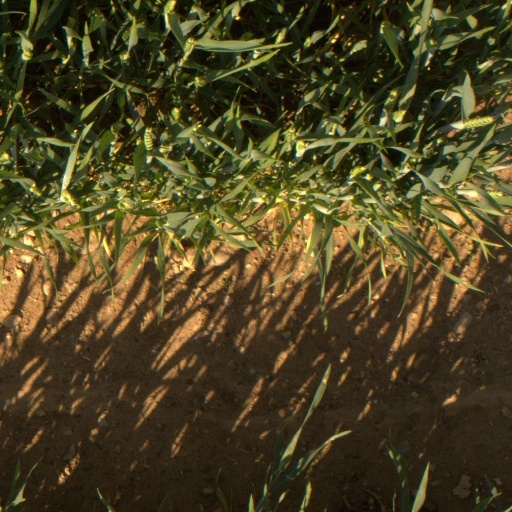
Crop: wheat